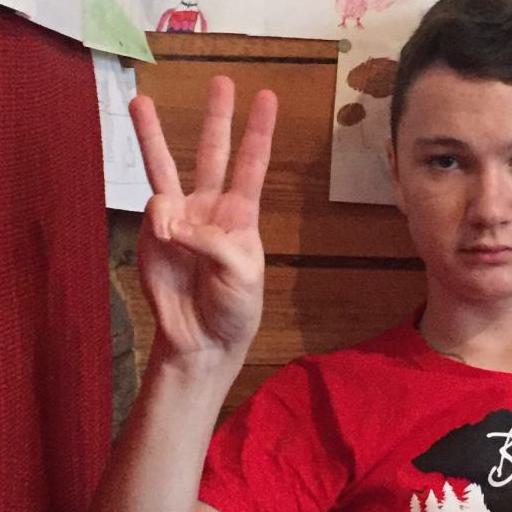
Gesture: three